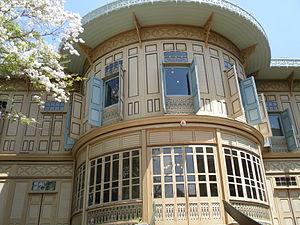
Partie de la façade du Palais céleste, le palais Vimanmek à Bangkok